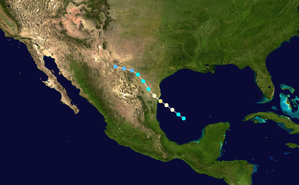
La saison cyclonique 1954 dans l'océan Atlantique nord aurait dû avoir lieu par convention du 1ᵉʳ juin 1954 au 30 novembre 1954, période où se produisent la plupart des cyclones sur l'Atlantique. Cependant, la saison 1954 s'est étendue jusqu'au 6 janvier 1955 avec le second ouragan Alice, soit la première fois qu'un nom d'ouragan ait utilisé deux fois la même saison. La saison 1954 fut très active pour le nord-est des États-Unis d'Amérique: